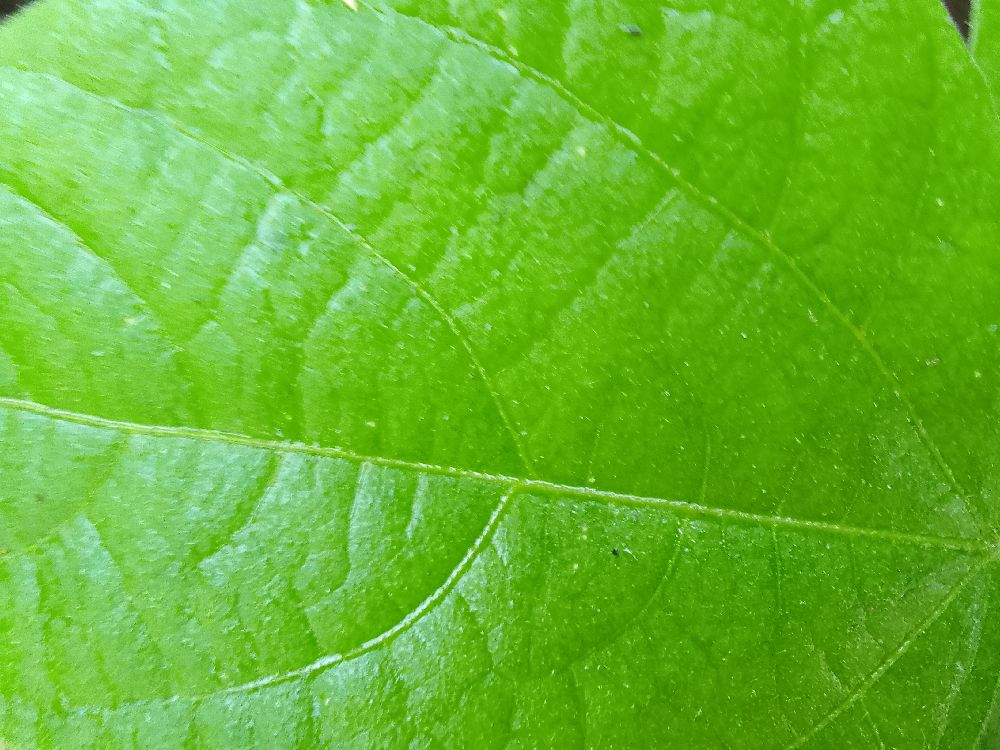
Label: healthy